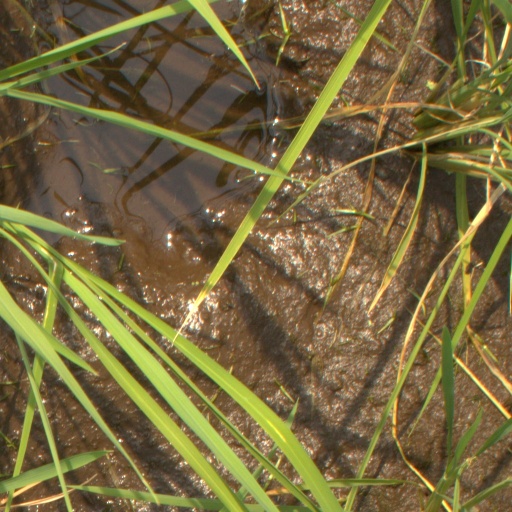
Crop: rice